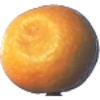
Label: kumquats